Lake Sevan

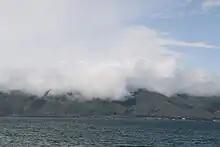
View of the lake

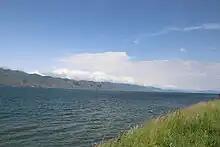
Lake Sevan

Lake Sevan is the largest body of water in both Armenia and the Caucasus region. It is one of the largest freshwater high-altitude (alpine) lakes in Eurasia. The lake is situated in Gegharkunik Province, at an altitude of above sea level. The total surface area of its basin is about , which makes up of Armenia's territory. The lake itself is , and the volume is . It is fed by 28 rivers and streams. Only 10% of the incoming water is drained by the Hrazdan River, while the remaining 90% evaporates.